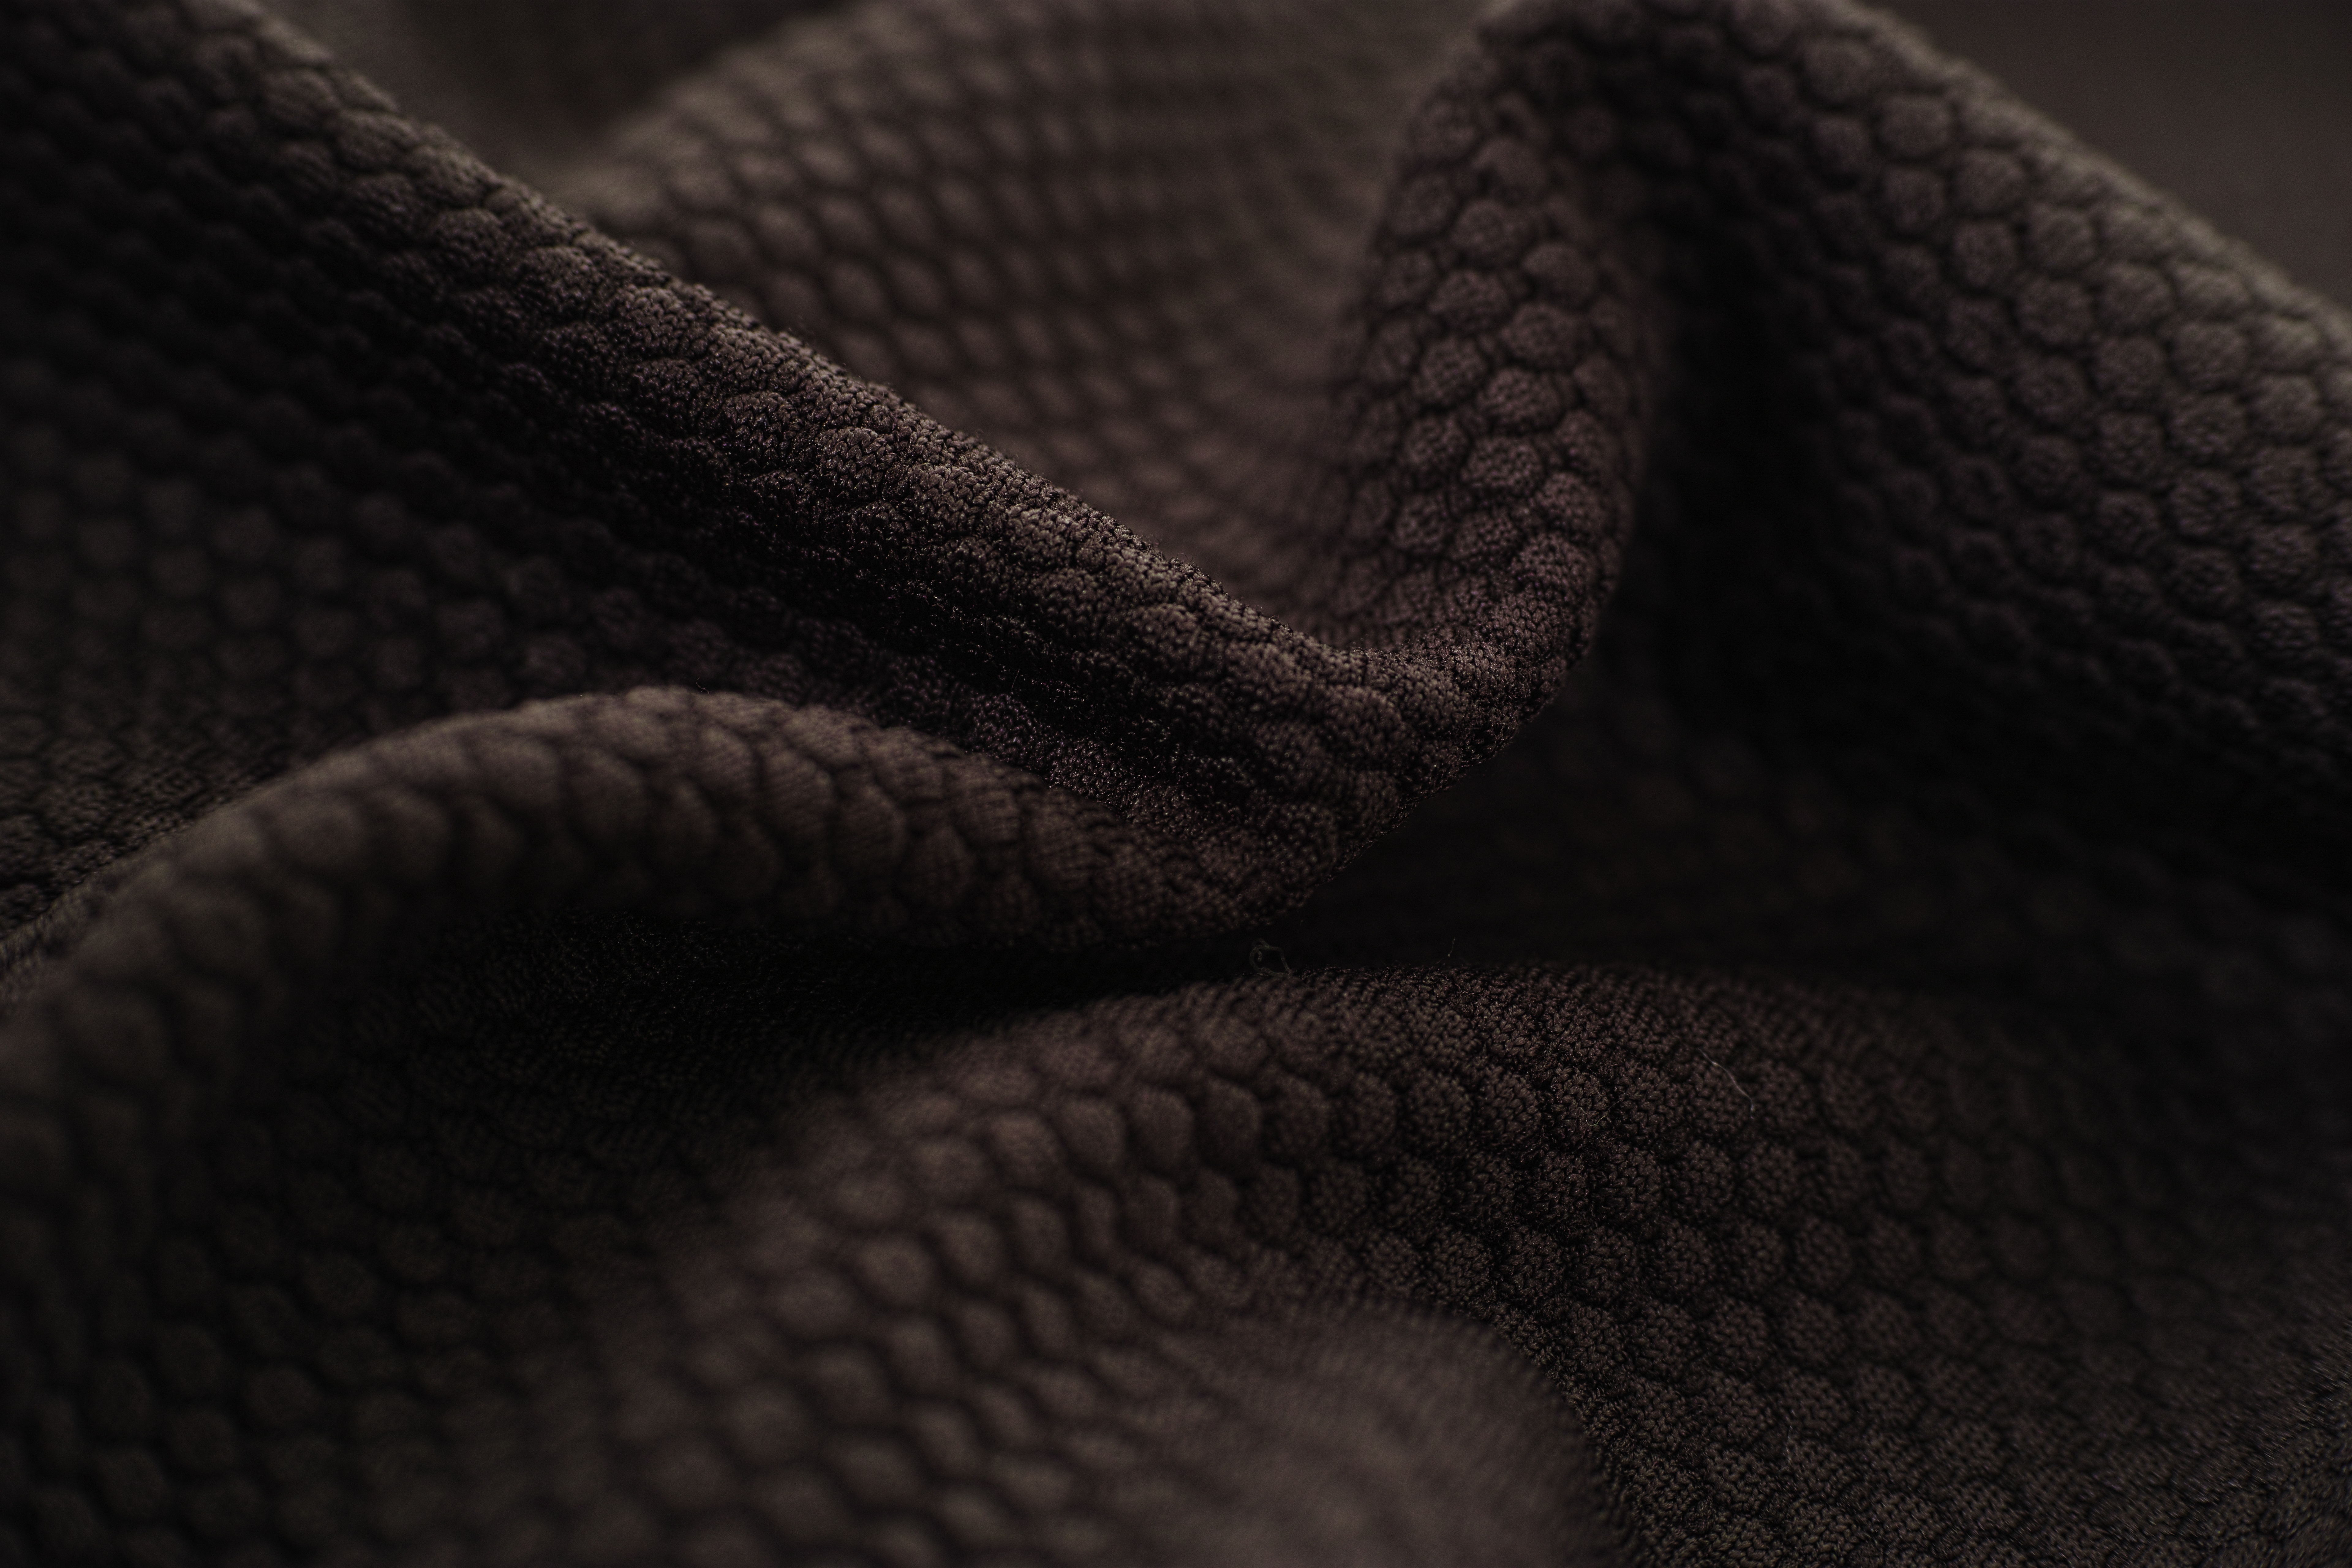
hand, leather, texture, pattern, macro, space, black, closeup, arm, wool, material, fabric, close up, textile, footwear, mesh, horizontal, painted, detail, nobody, weaving, selective focus, dark brown copy